Kollbrunn railway station

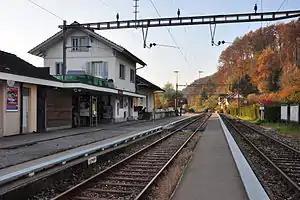

Kollbrunn railway station is a railway station in the Swiss canton of Zürich. The station is situated in the village of Kollbrunn within the municipality of Zell (Töss Valley). It is located on the Tösstalbahn between Winterthur and Rüti ZH